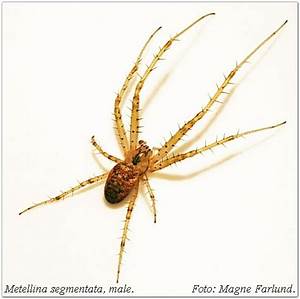
Label: ragno